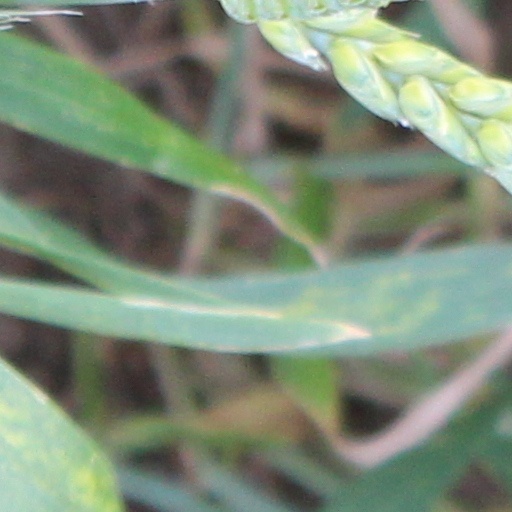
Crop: wheat